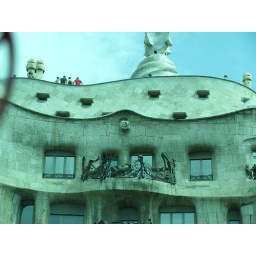
Another building designed by Gaudi it is a representation of teh ocean with waves